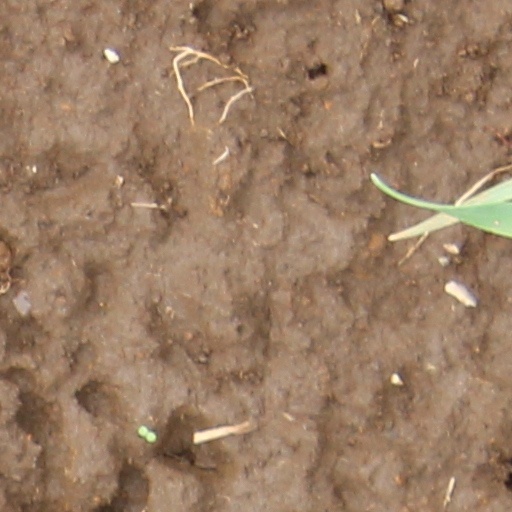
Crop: wheat